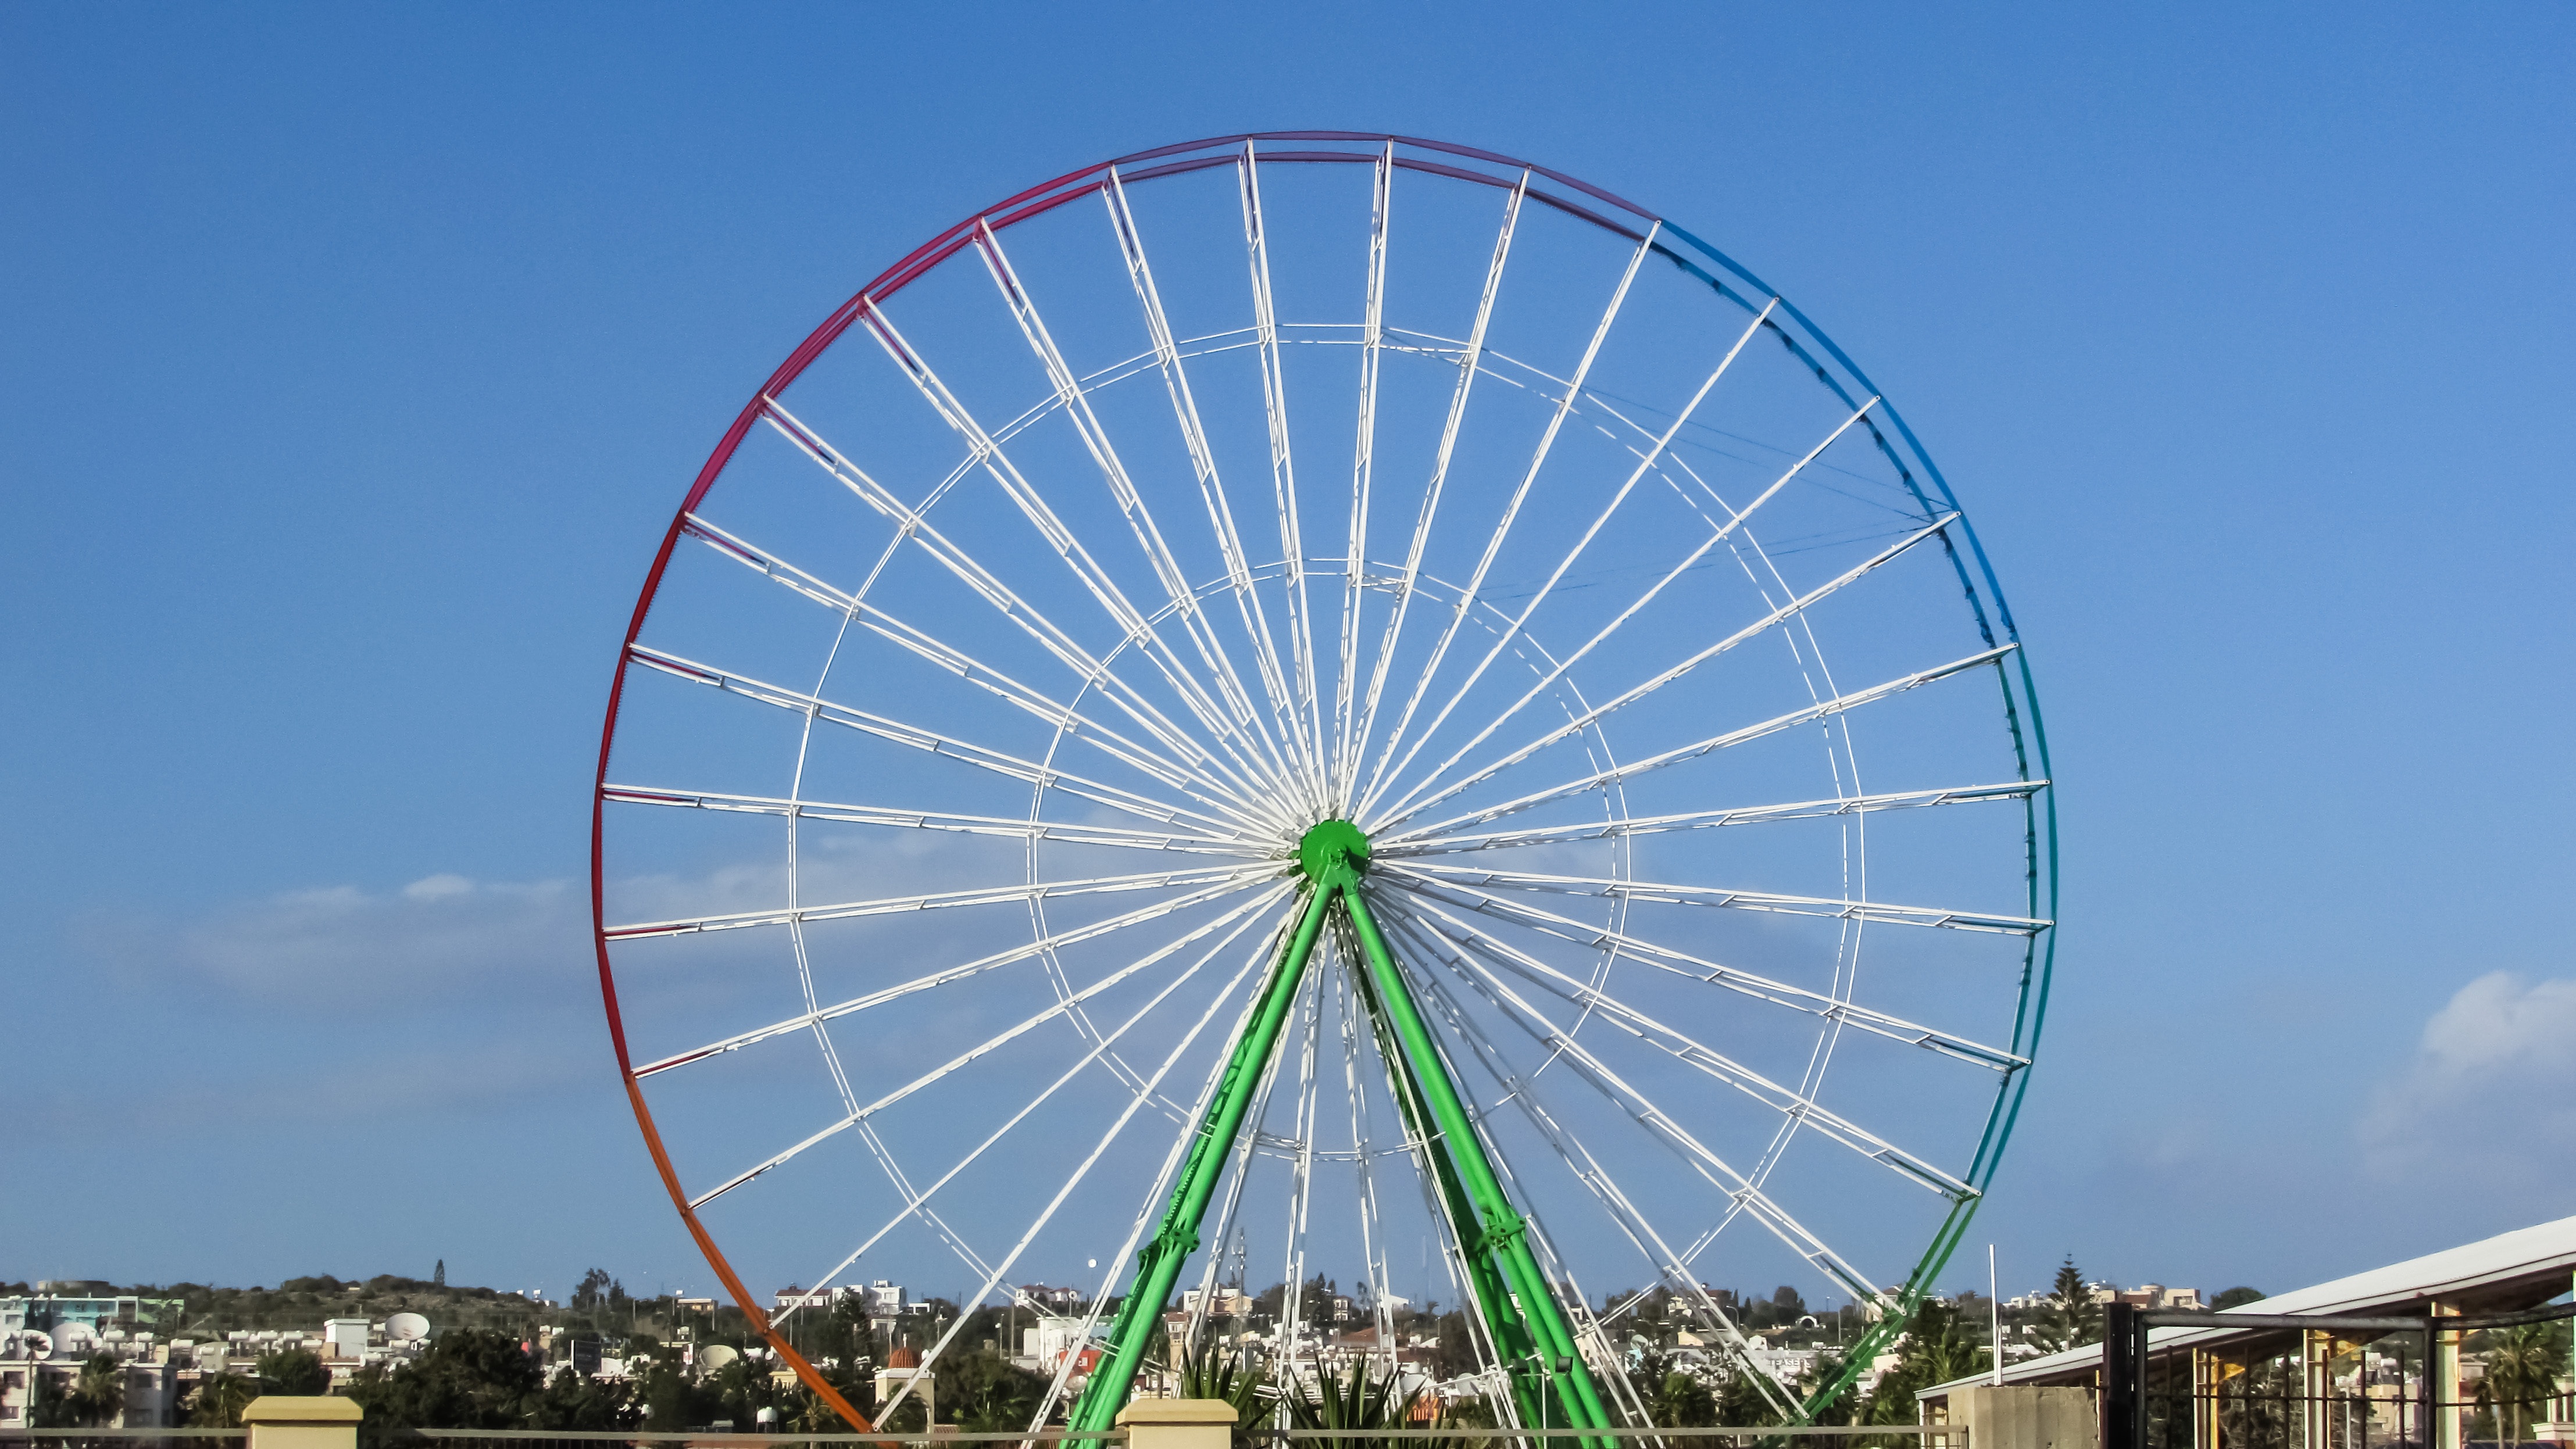
wheel, recreation, ferris wheel, amusement park, park, holiday, leisure, tourist attraction, amusement, cyprus, ayia napa, outdoor recreation, luna park, geographical feature